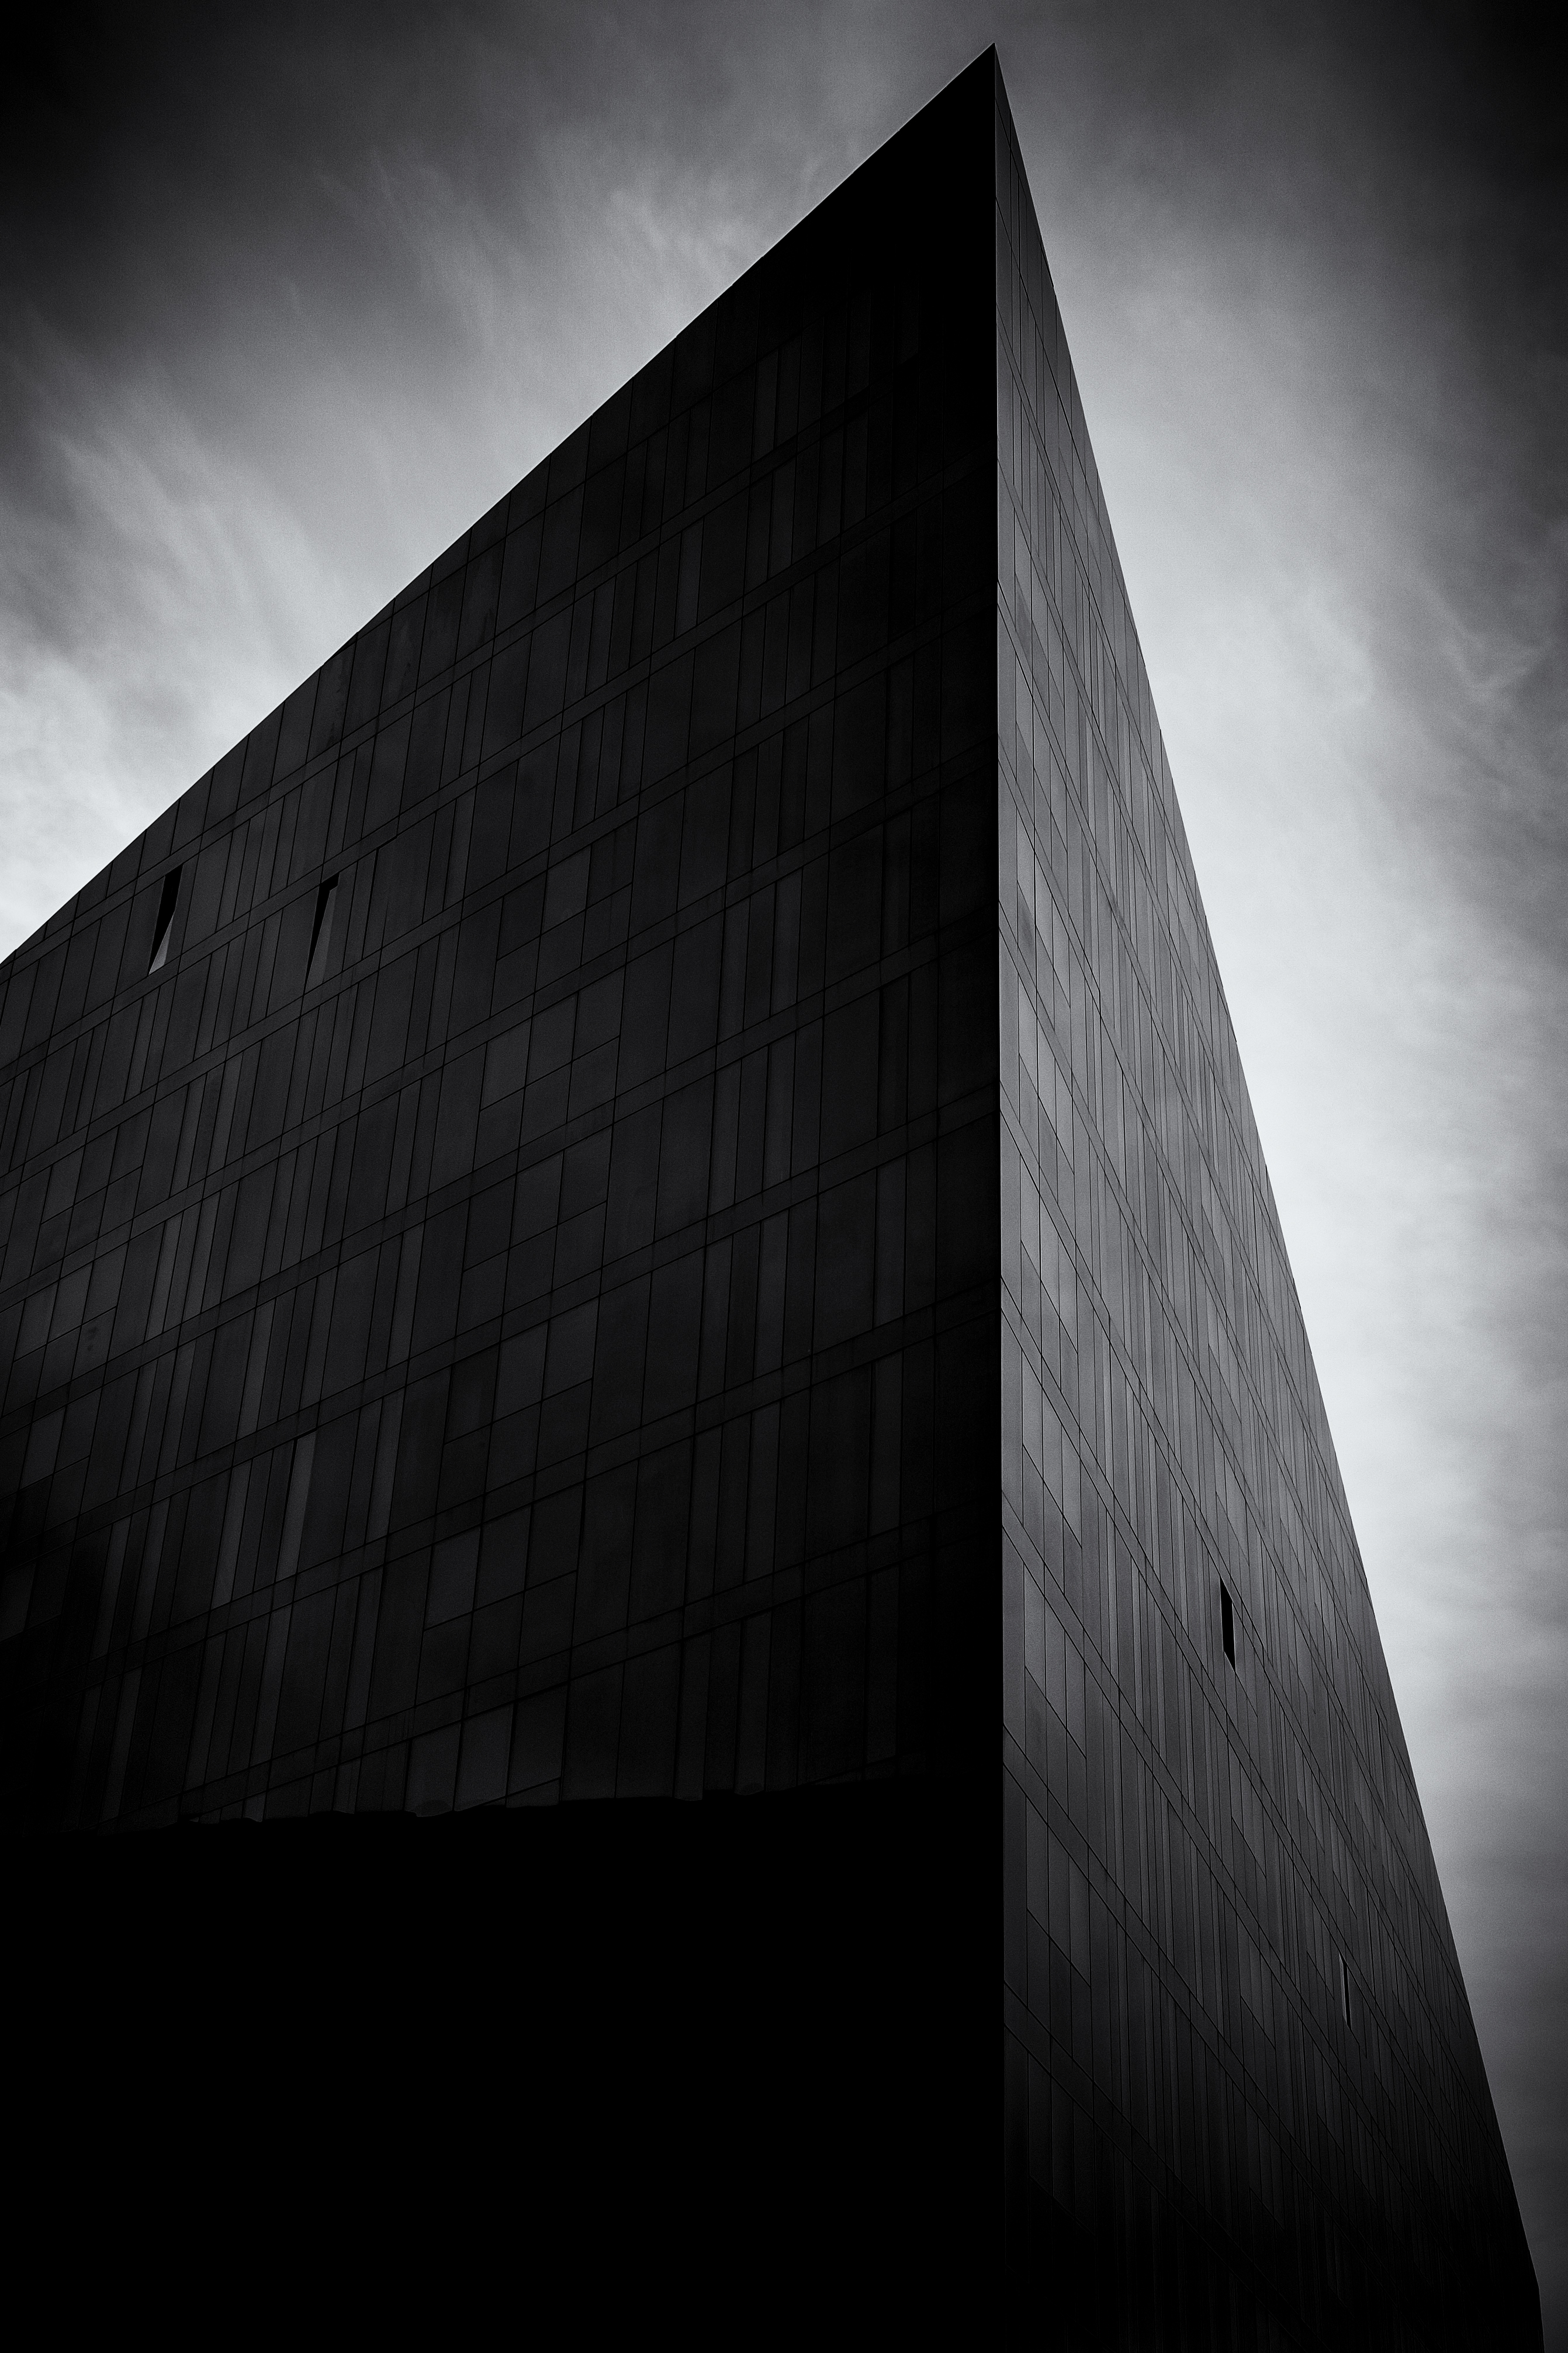
light, cloud, black and white, architecture, sky, white, night, house, sunlight, building, atmosphere, line, reflection, shadow, darkness, blue, black, monochrome, uk, northwest, bw, liverpool, merseyside, design, symmetry, shape, monochrome photography